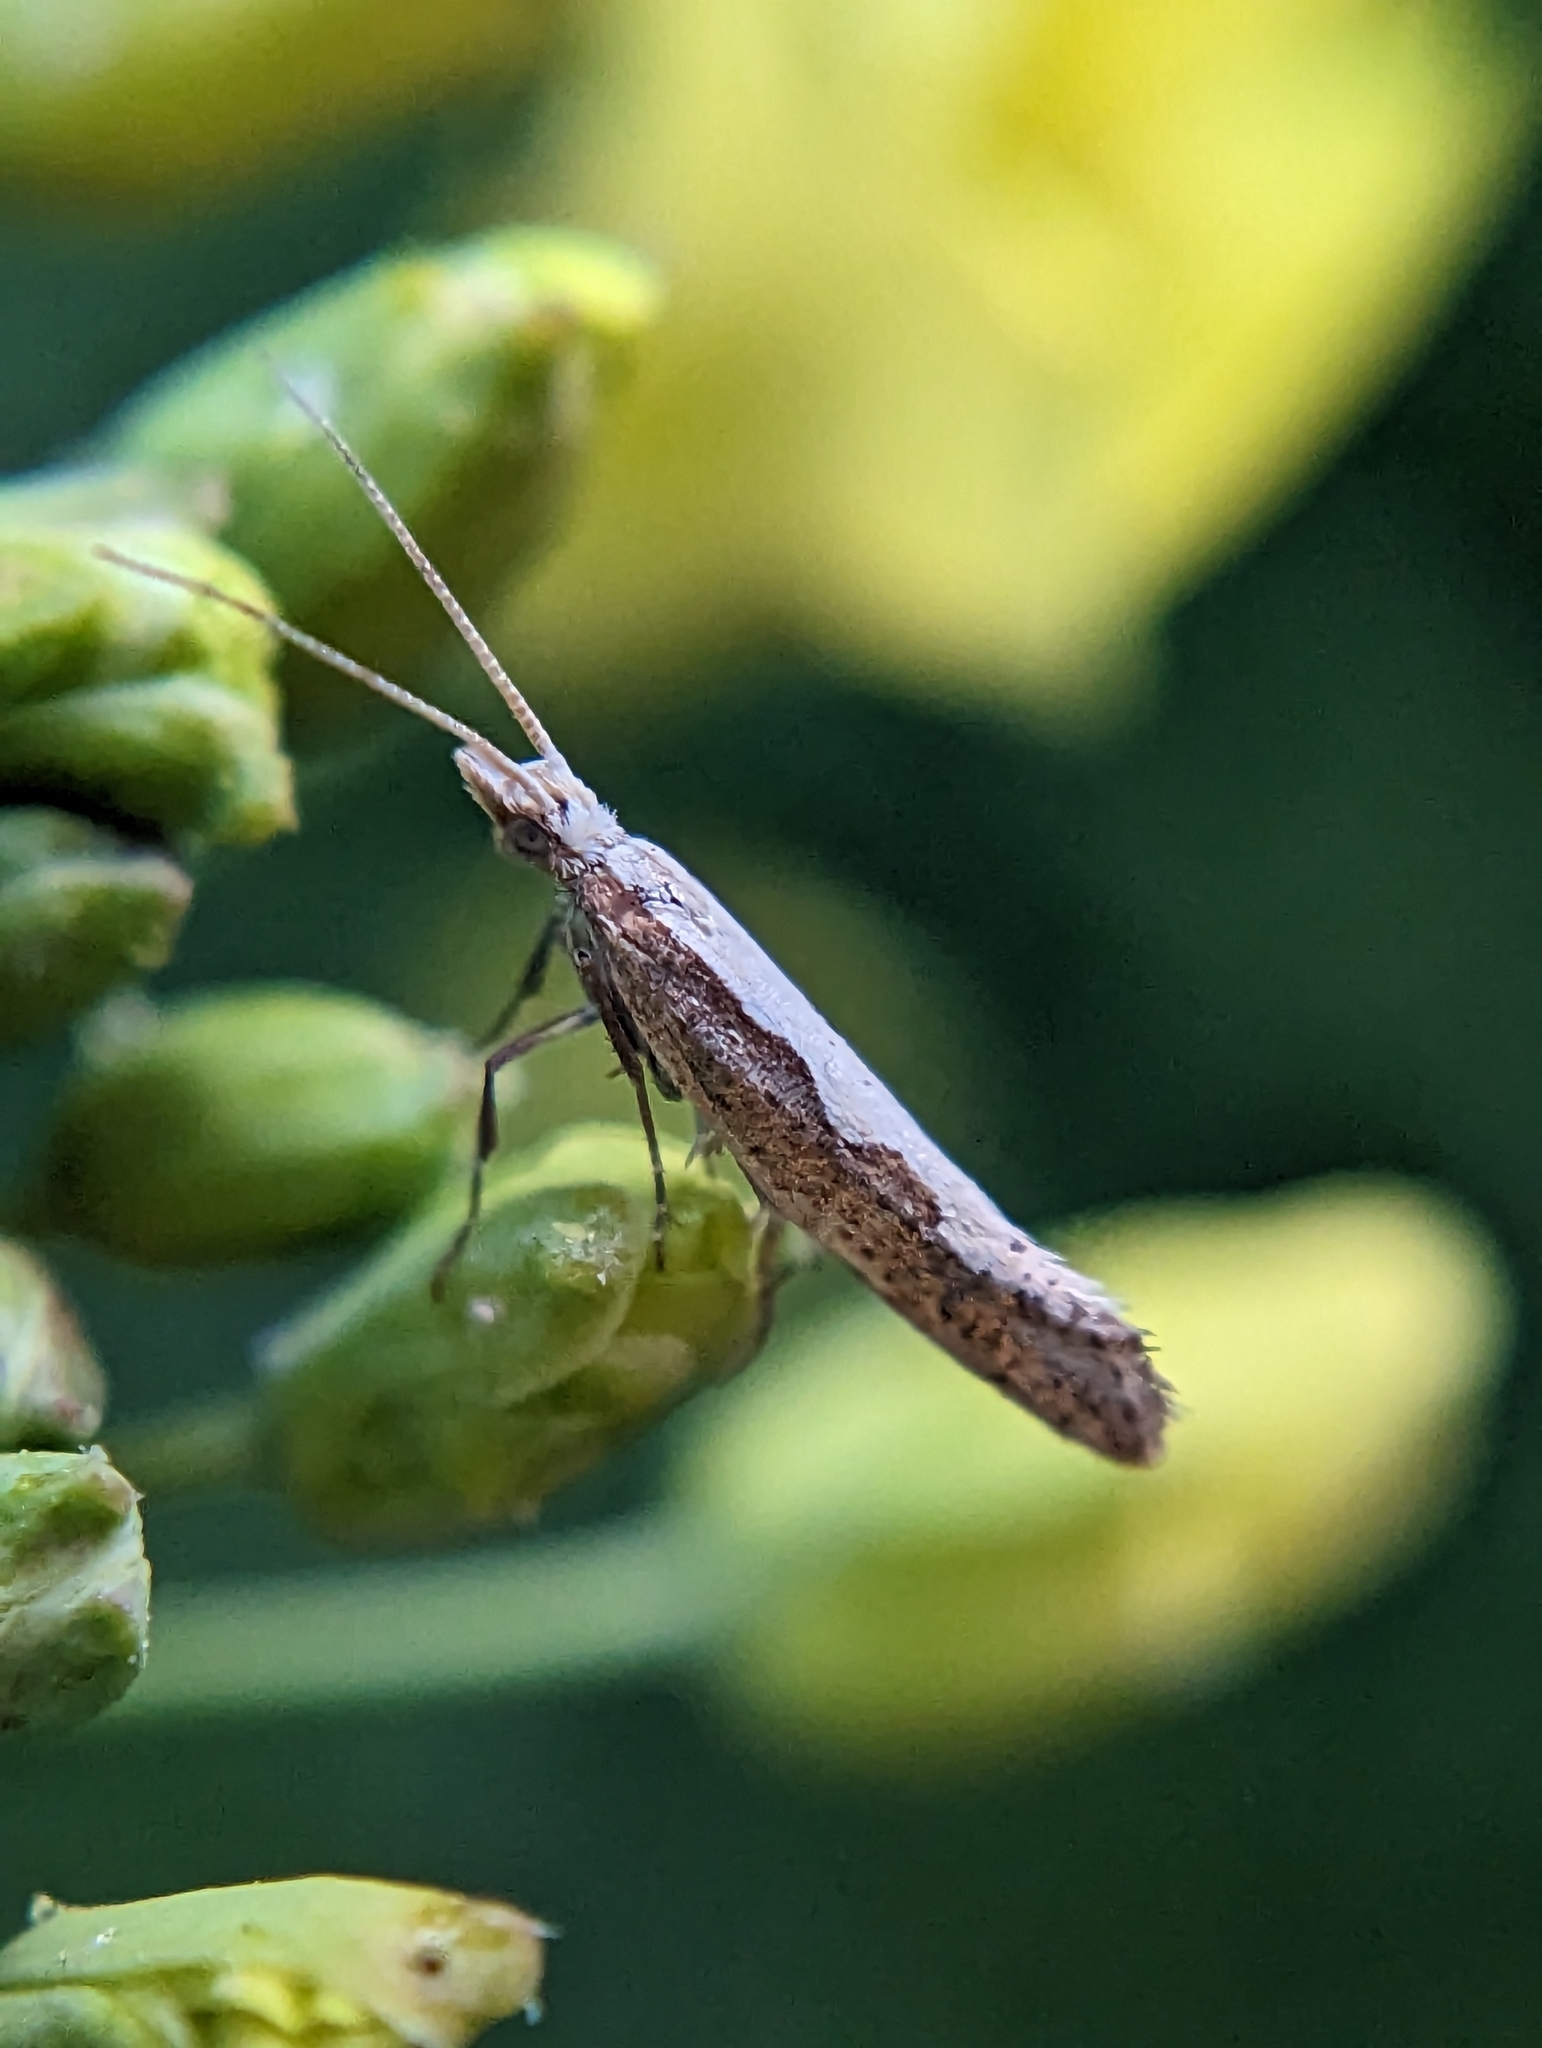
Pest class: diamondback_moth